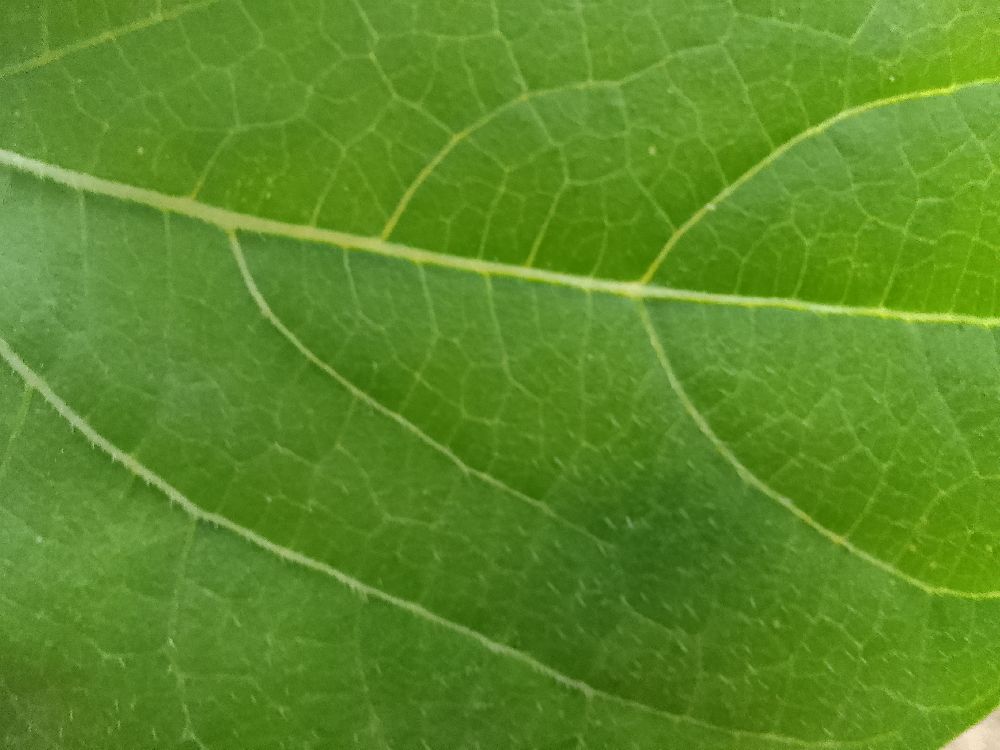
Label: healthy